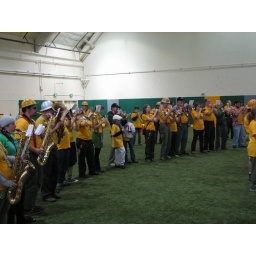
Practice in the field house before the game.